Ling Kok Shan

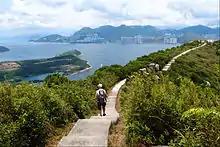
Trail on Ling Kok Shan

There is a concrete trail leading up to the summit. This is a gentle walk and can be done year-round.